Panther Run

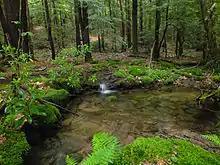
Another view of Panther Run

The watershed of Panther Run has an area of . The stream is entirely within the United States Geological Survey quadrangle of Hartleton. The watershed makes up approximately 2 percent of the Buffalo Creek drainage basin.